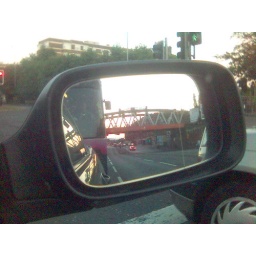
Anniesland bridge in mirror